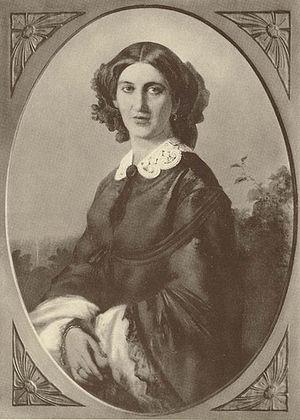
Otto von Bismarck /ˈɔtoː fɔn ˈbɪsmɑːk/, duc de Lauenburg et prince de Bismarck, né à Schönhausen le 1ᵉʳ avril 1815 et mort le 30 juillet 1898 à Friedrichsruh, est un homme d'État prussien puis allemand.
Johanna Friederike Charlotte Dorothea Eleonore von Bismarck, née von Puttkamer était l'épouse d'Otto von Bismarck.